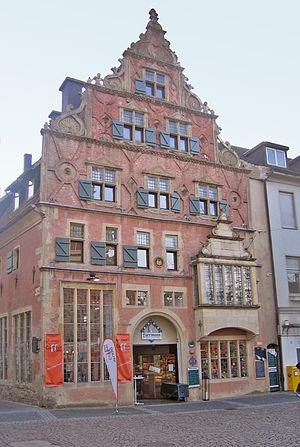
Vieille maison à Herford, arrondissement de Herford, Rhénanie-du-Nord-Westphalie, Allemagne. العربية